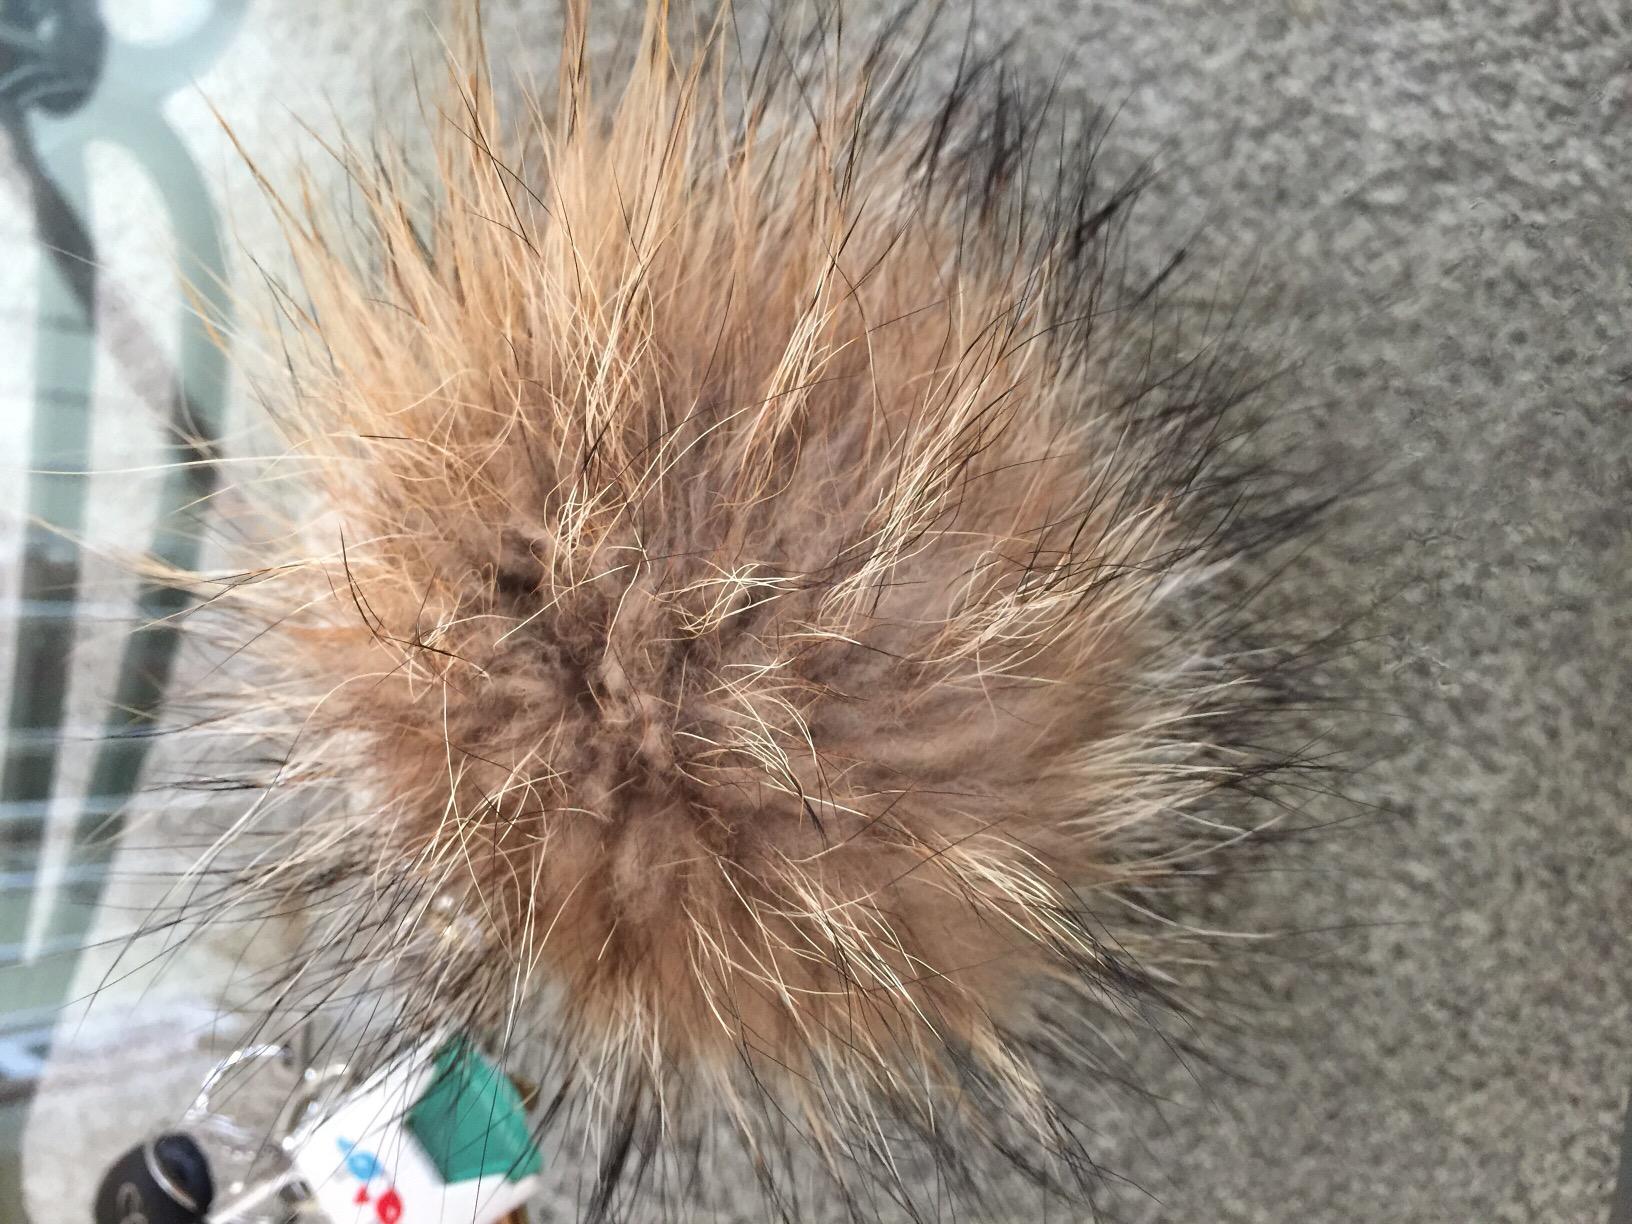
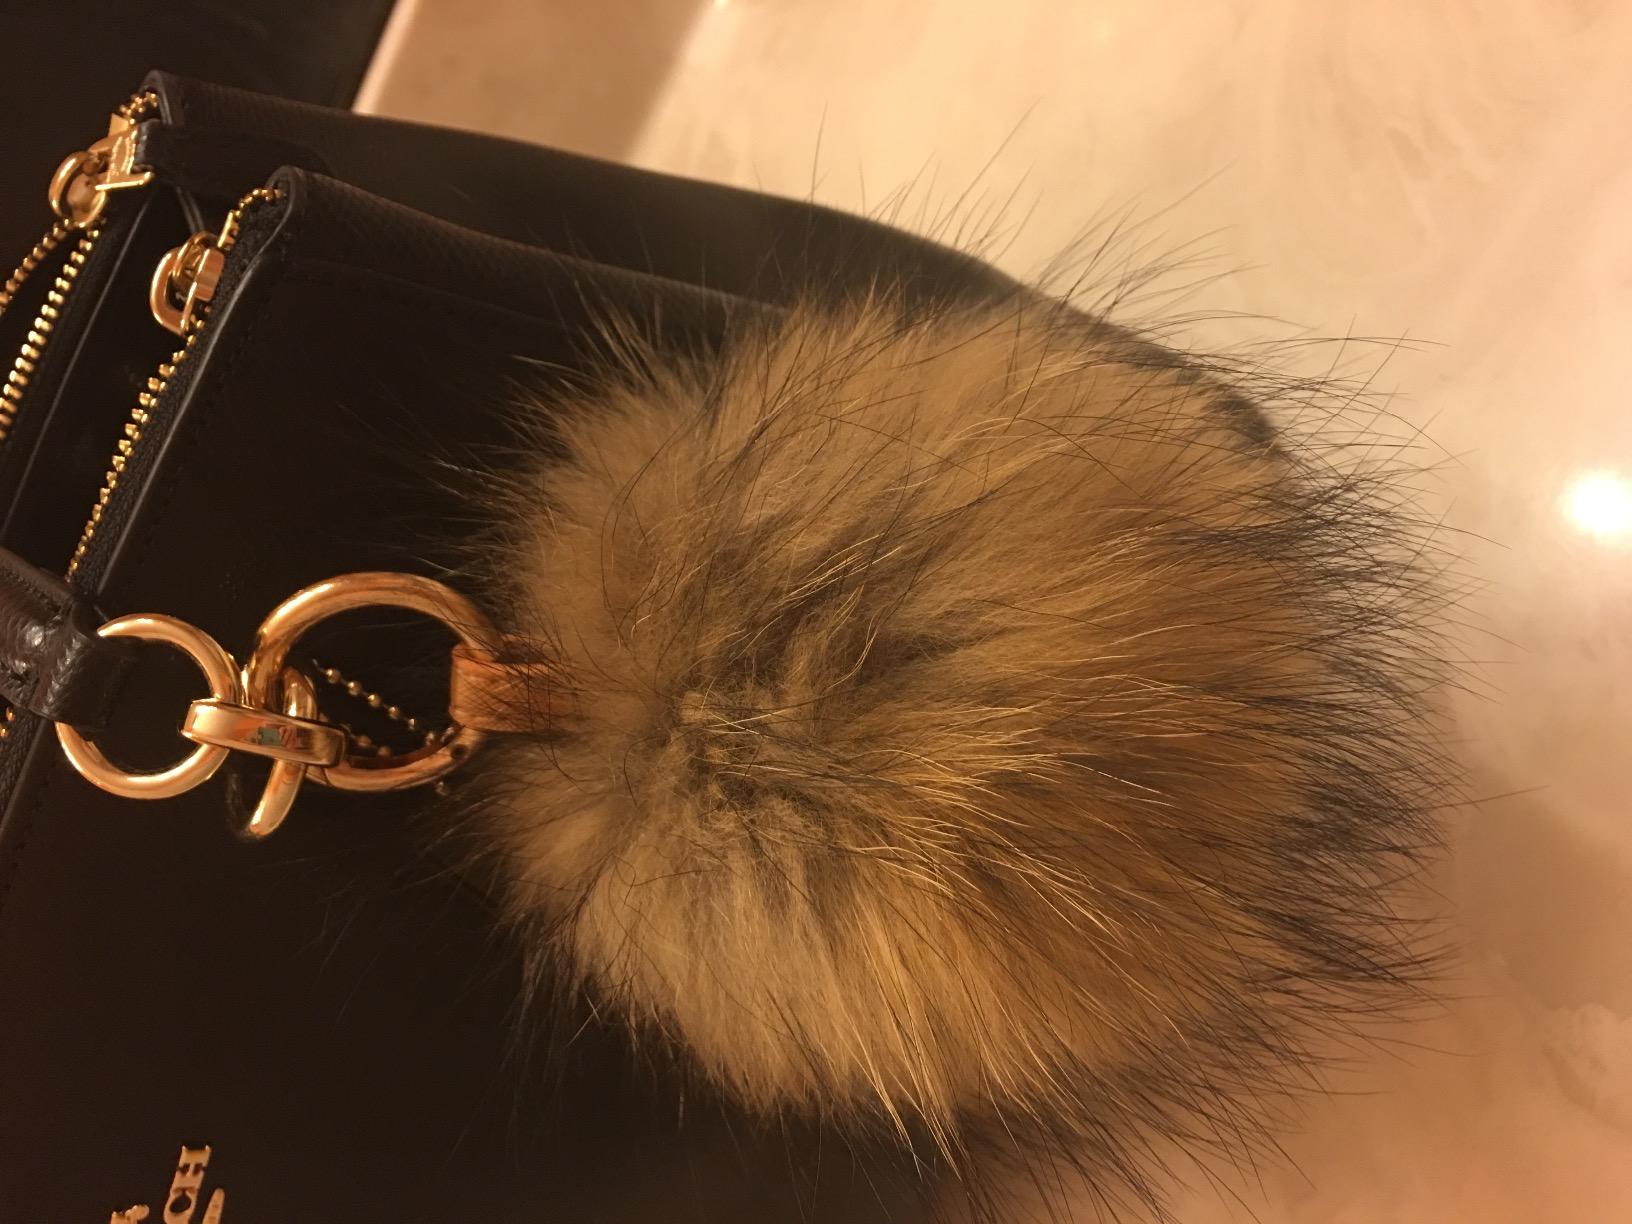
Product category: accessories_keychain
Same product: yes